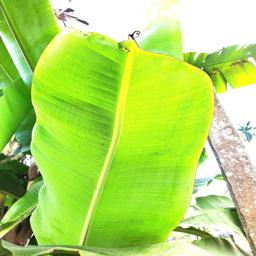
Label: JAHAJI LEAF